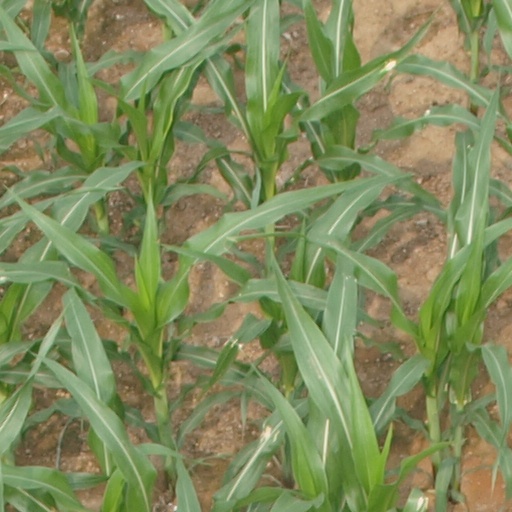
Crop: maize; corn